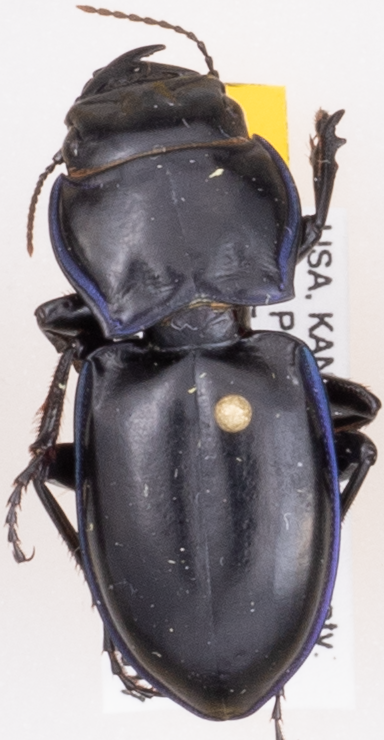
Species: Pasimachus elongatus
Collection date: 2015-08-17
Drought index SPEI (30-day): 0.318
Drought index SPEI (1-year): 0.454
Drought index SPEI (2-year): -0.27